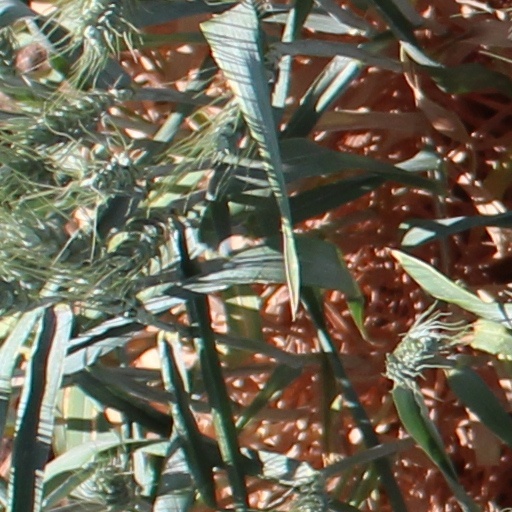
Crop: wheat